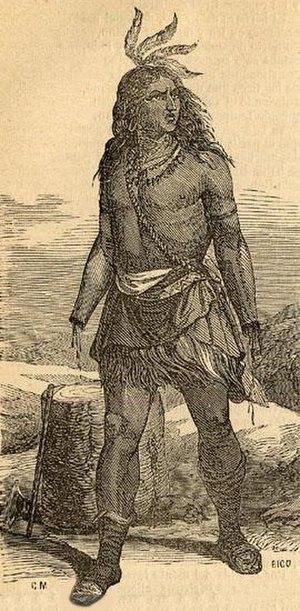
Galvarino ou Kalwarengo, né à une date inconnue du XVIᵉ siècle et mort le 30 novembre 1557 à la bataille de Millarapue, est un guerrier mapuche de l'armée de Lautaro. Bien que l'on sache peu de choses de sa vie, Galvarino figurait parmi les plus importants des caciques mapuches. Il est connu pour avoir combattu avec héroïsme les forces espagnoles de gouverneur García Hurtado de Mendoza. Capturé lors de la bataille de Lagunillas près du fleuve Biobío il se voit infliger le supplice d'avoir les deux mains tranchées, ce que le poète espagnol Alonso de Ercilla raconte dans son poème La Araucana, notant que, après cette mutilation il releva la tête et tendit le cou avec dédain et mépris pour qu'on lui ôte la vie. Au lieu de quoi, il fut gracié et remis à sa famille. Après quoi, il jura de se venger. Selon la légende, il fixa des lames de couteaux au bout de ses avant-bras amputés et ainsi armé sema la terreur chez les espagnols qui étaient déjà nombreux parmi les Araucans.